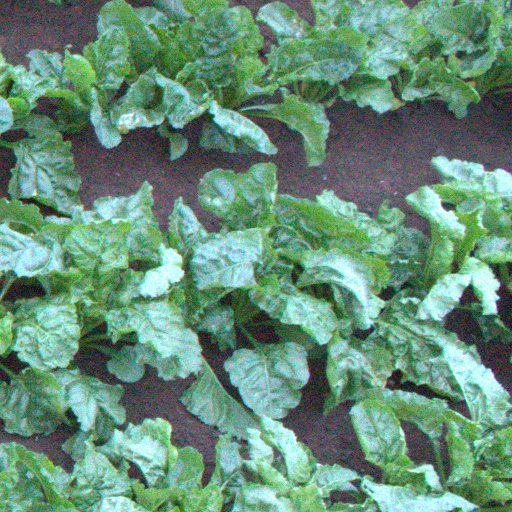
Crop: sugar beet